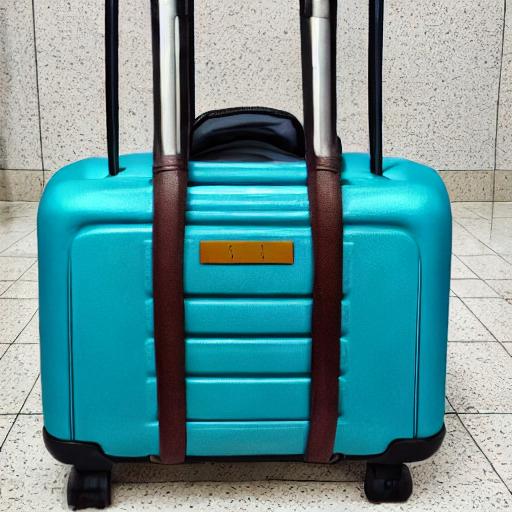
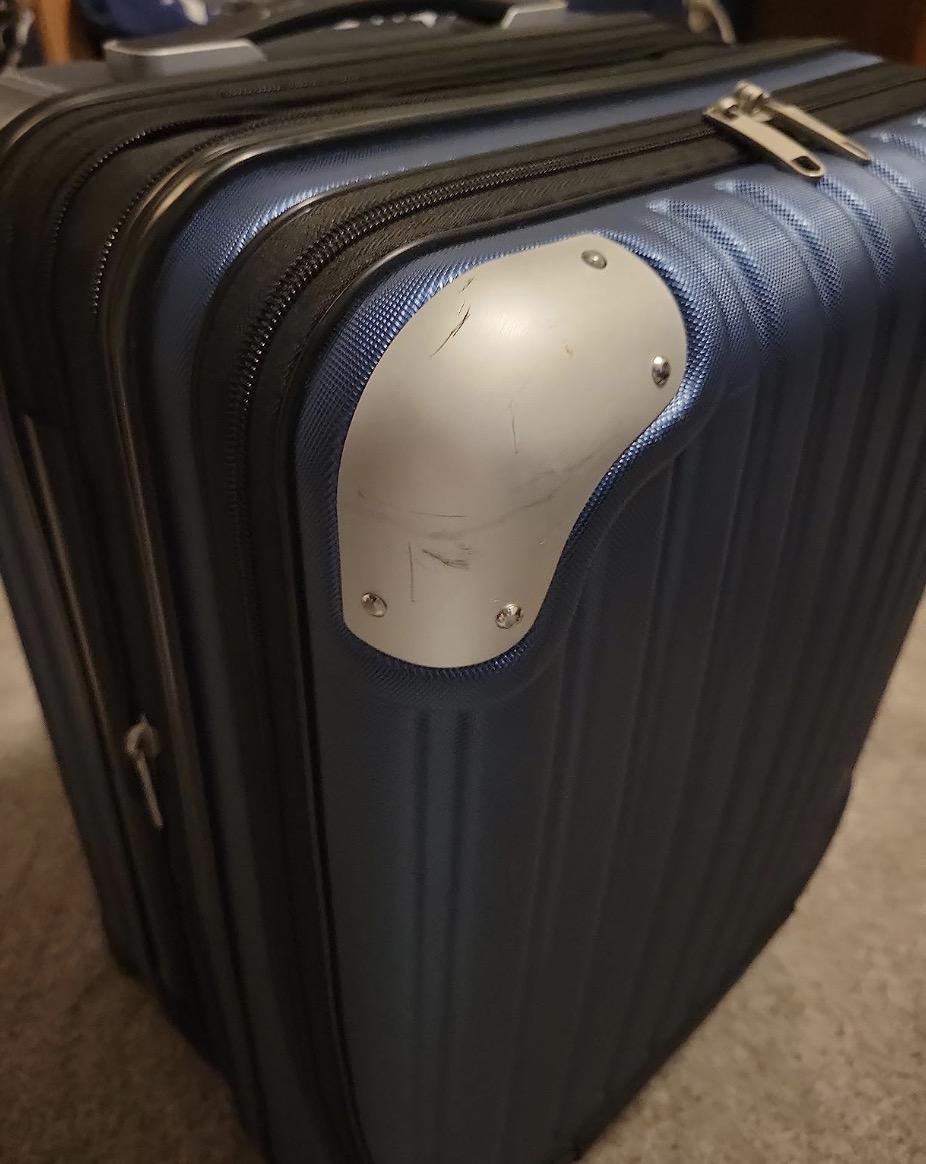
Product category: items_tea
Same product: no